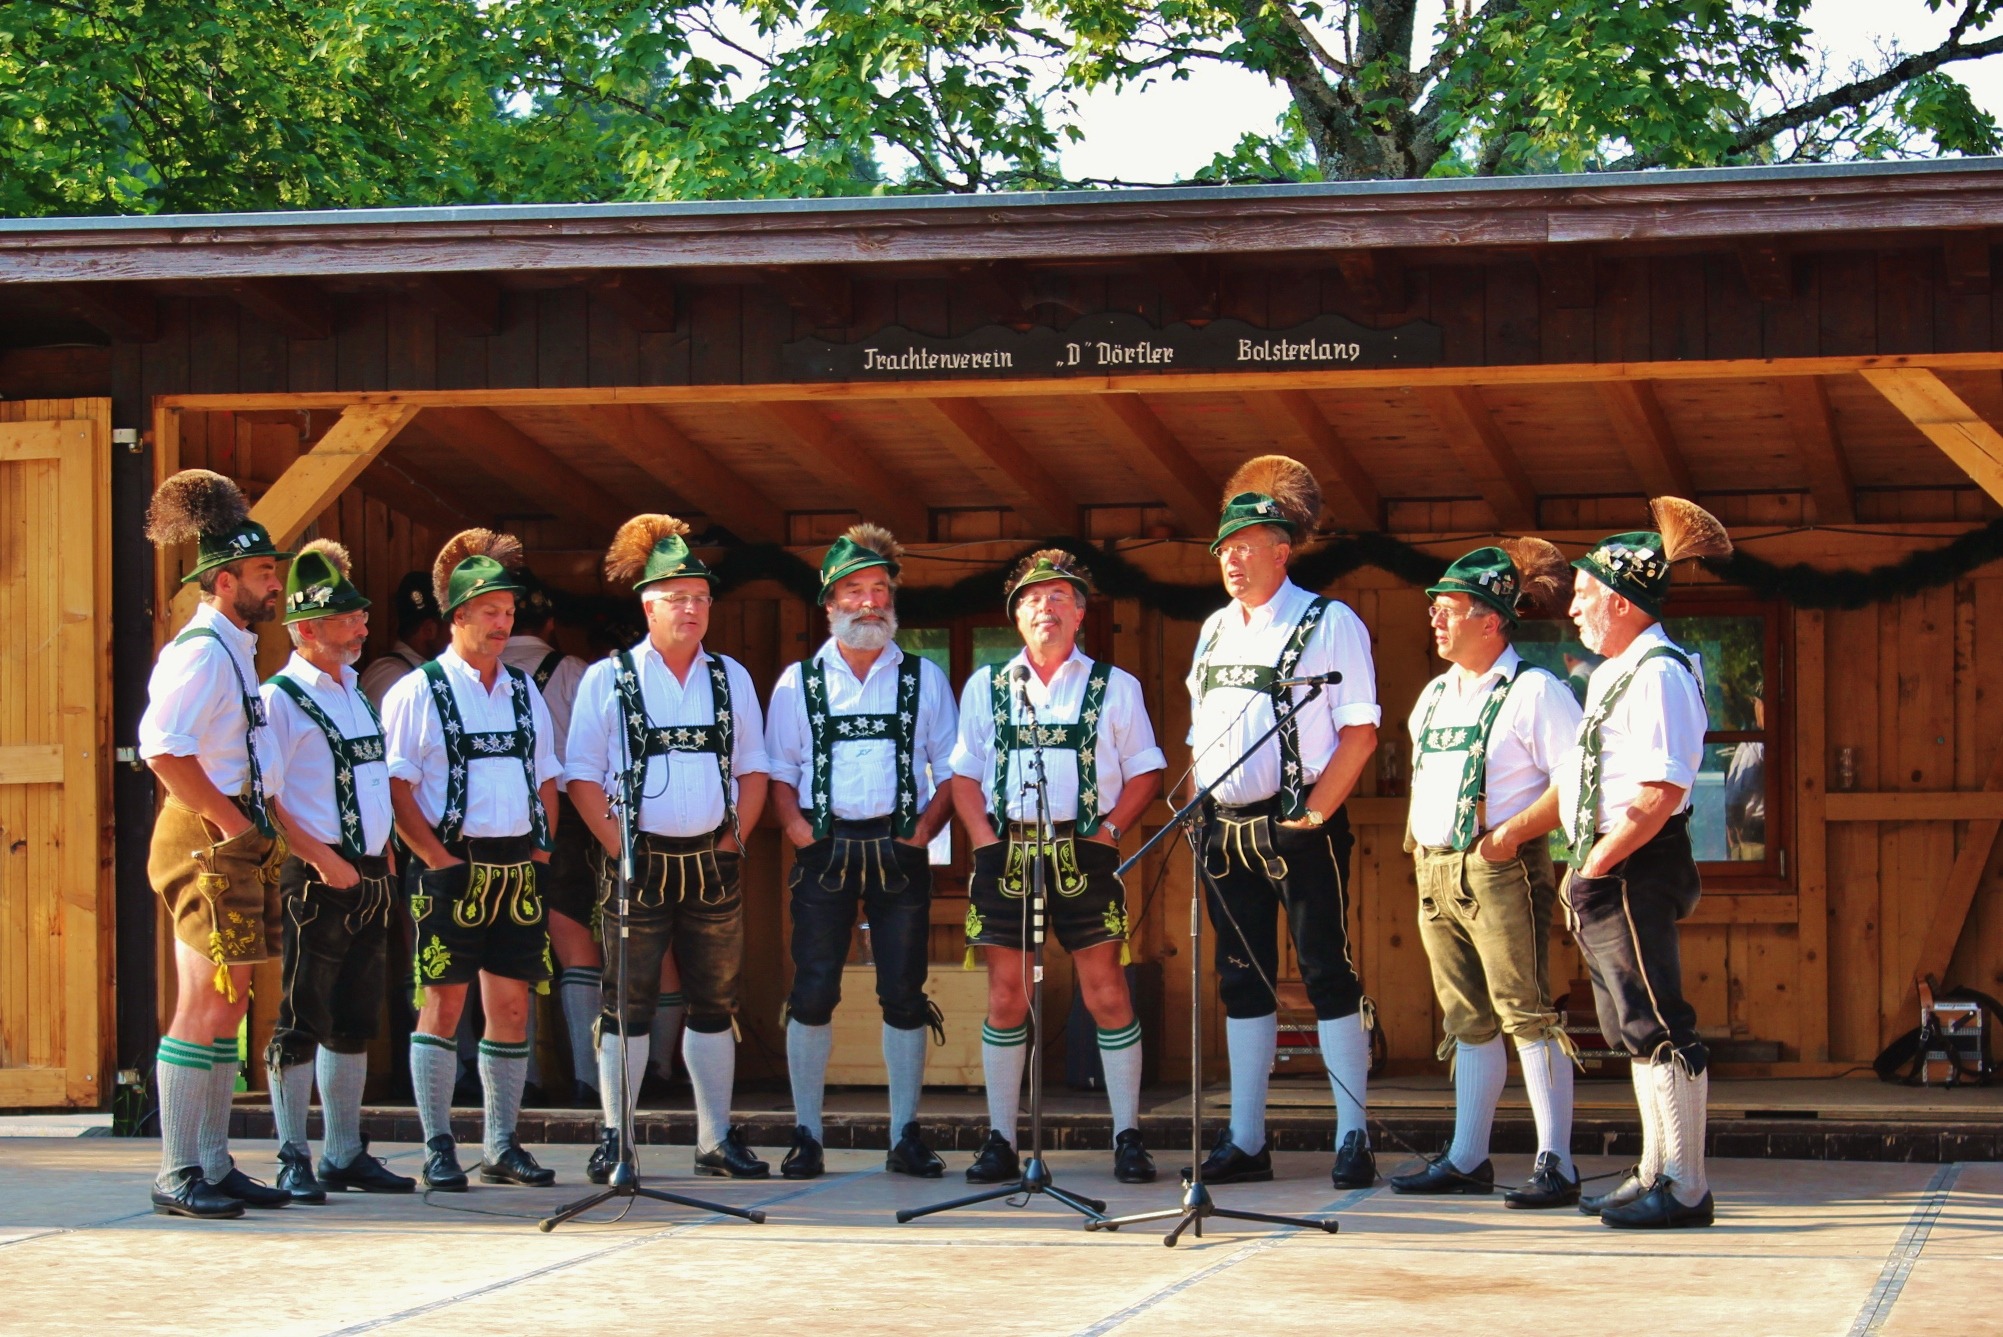
person, summer, human, clothing, sing, men, team, germany, bavaria, tradition, costume, customs, leather pants, fraternity, yodel, village festival, allgau, gamsbart